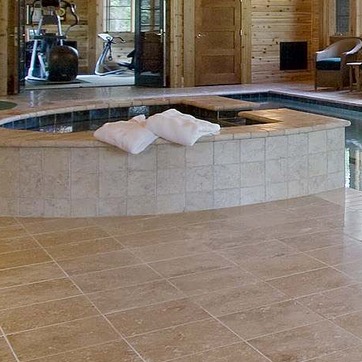
Material: tile